Question: Please indicate a possible affordance area of the bottle that can be used for holding
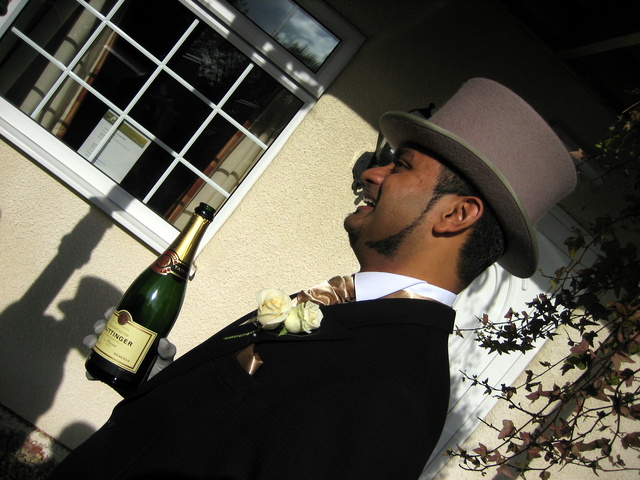
Answer: [72.5, 177.5, 224.5, 401.5]